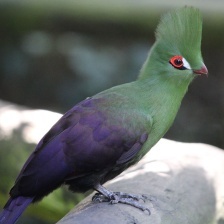
Species: GUINEA TURACO
Scientific name: TAURACO PERSA